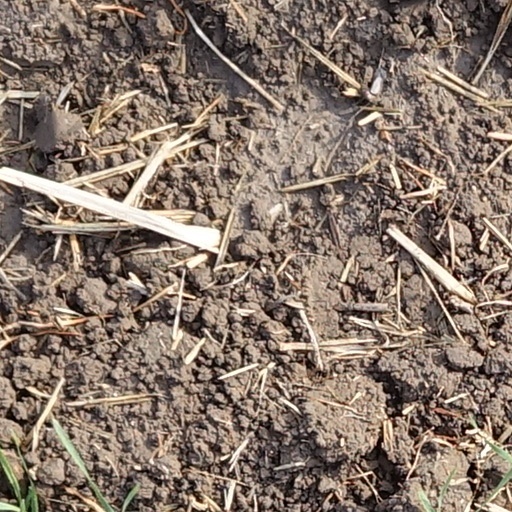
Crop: wheat